Ventura County, California

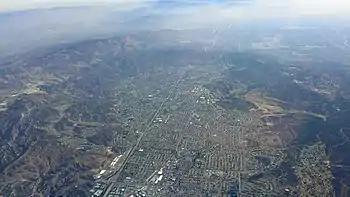
Simi Valley in the valley of the same name, in the southeast corner of the county

The coastal plain was formed by the deposition of sediments from the Santa Clara River and from the streams of the Calleguas-Conejo drainage system. It has a mean elevation of , but at points south of the Santa Clara River, the elevation is as much as , and at points north of the river, as much as . The coastal plain is generally known as the Oxnard Plain with the part that centers on Camarillo lying east of the Revelon Slough is called Pleasant Valley. Most of the arable land in the county is found on the coastal plain. Small coastal mountains rim Ventura County on its landward side. They range in elevation from along the coast south of the coastal plain, to about in the Santa Monica Mountains. The Santa Ynez Mountains, the Topatopa Mountains, and the Piru Mountains make up the northern boundary of the coastal plain, the Santa Susana Mountains are alongside the eastern boundary of the county, and the Simi Hills and the Santa Monica Mountains are along the southern border with Los Angeles County. South Mountain and Oak Ridge are low and long mountains that separate Santa Clara Valley from the Las Posas Valley and Simi Valley. The Camarillo Hills and the Las Posas Hills extend from Camarillo to Simi Valley and separate the Las Posas-Simi area from the Santa Rosa Valley and Tierra Rejada Valley.